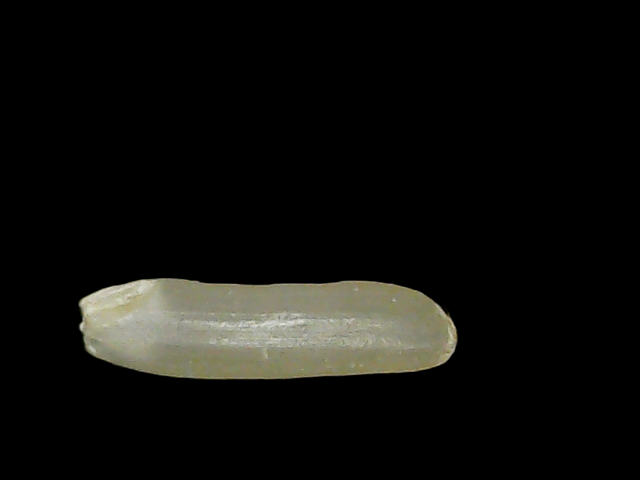
Rice variety: Binadhan19